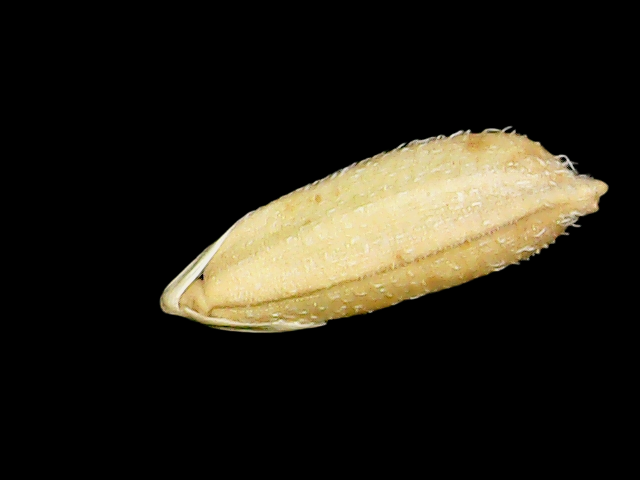
Rice variety: Bd51